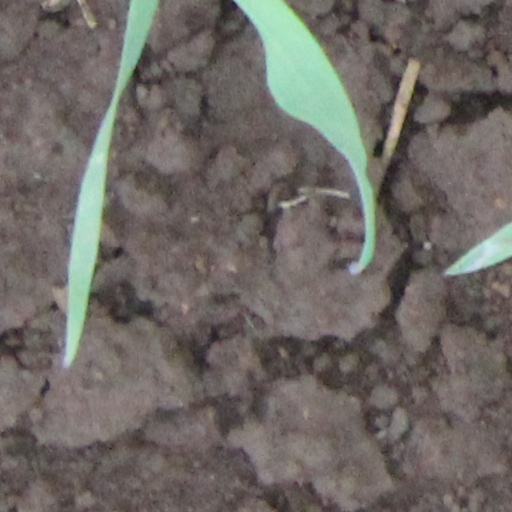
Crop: wheat